Battle of Mogadishu (1993)

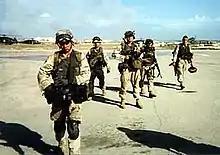
Group of soldiers

In the three weeks following the events of Bloody Monday there was a large lull in UNOSOM operations in Mogadishu, as the city had become incredibly hostile to foreign troops. Then on 8 August, in an area of the city that had been considered "relatively safe to travel in", the SNA detonated a bomb against a U.S. military Humvee, killing four soldiers. A total of only three American soldiers had died in the intervention, marking the 8 August incident as the largest single killing of U.S. troops in Somalia so far.